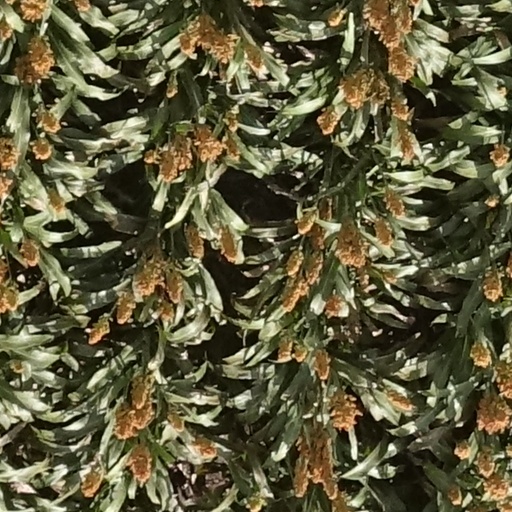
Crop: sorghum